Spejbl and Hurvínek Theatre

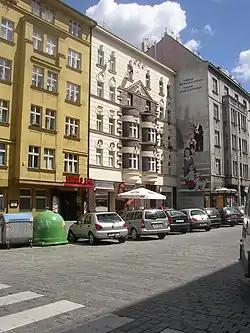
Spejbl and Hurvinek Theatre in Bubeneč, Prague

Spejbl and Hurvínek Theatre is a puppet theatre located in Prague, Czech Republic. Founded in Plzeň in 1930 by puppeteer Josef Skupa, it was the first professional puppeteer's stage in Czechoslovakia. It was named after the puppets Spejbl and Hurvínek, who, alongside , , and their dog Žeryk, are its main characters. The theatre was closed in early 1944 by the Nazi authorities, until the end of World War II. In 1945, it was relocated to Prague, where it has operated since.